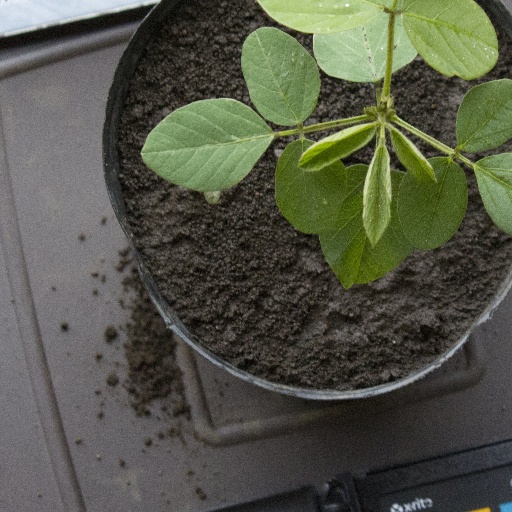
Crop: soybean